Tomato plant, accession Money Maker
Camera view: horizontal (90 deg, fisheye); turntable rotation: 180 degrees
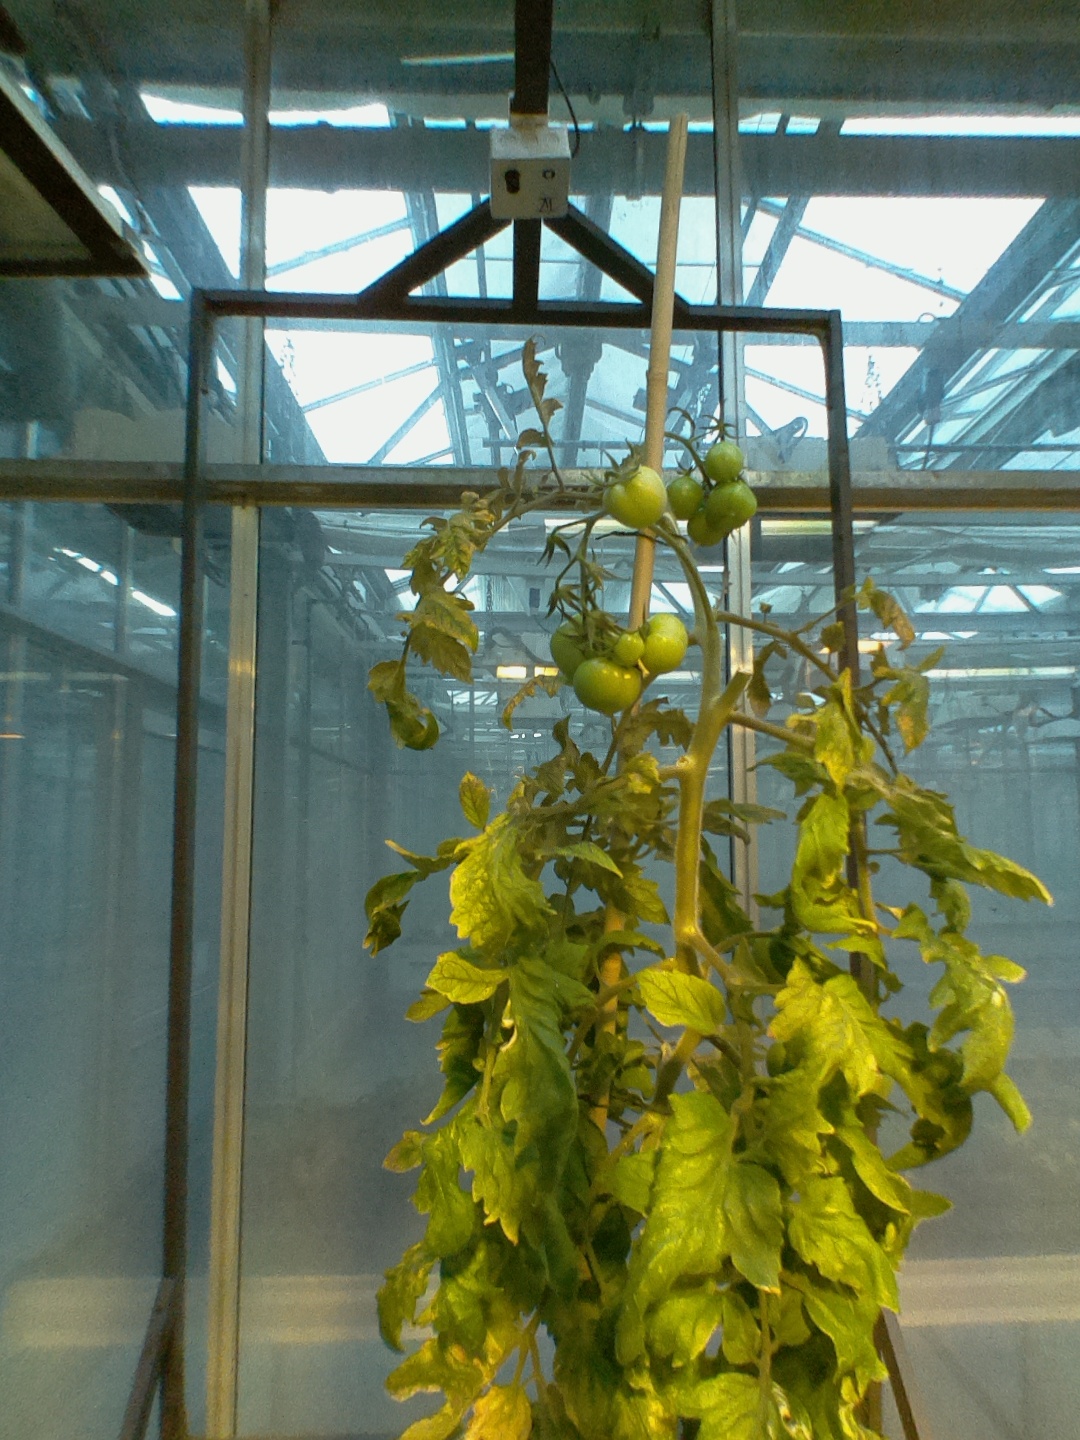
BBCH growth stage 79: 90% -100% of final fruit size